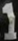
Number: 1